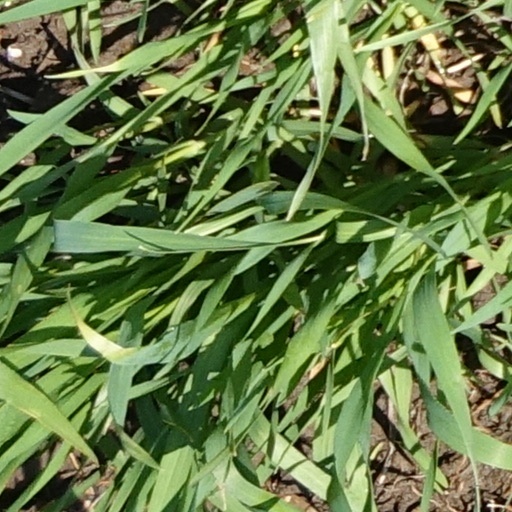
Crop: wheat